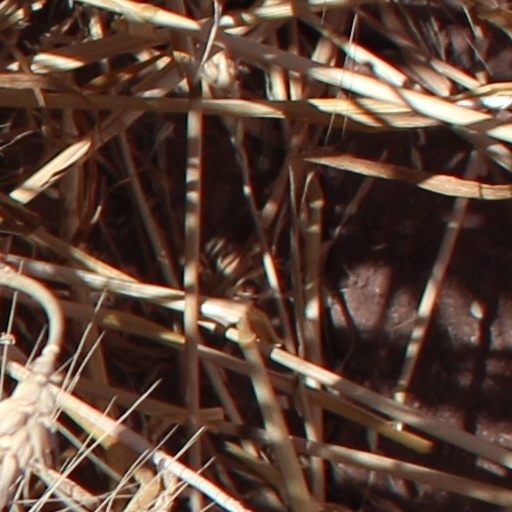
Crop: wheat